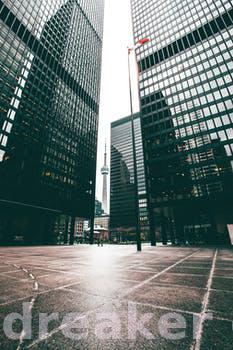
Label: Watermark